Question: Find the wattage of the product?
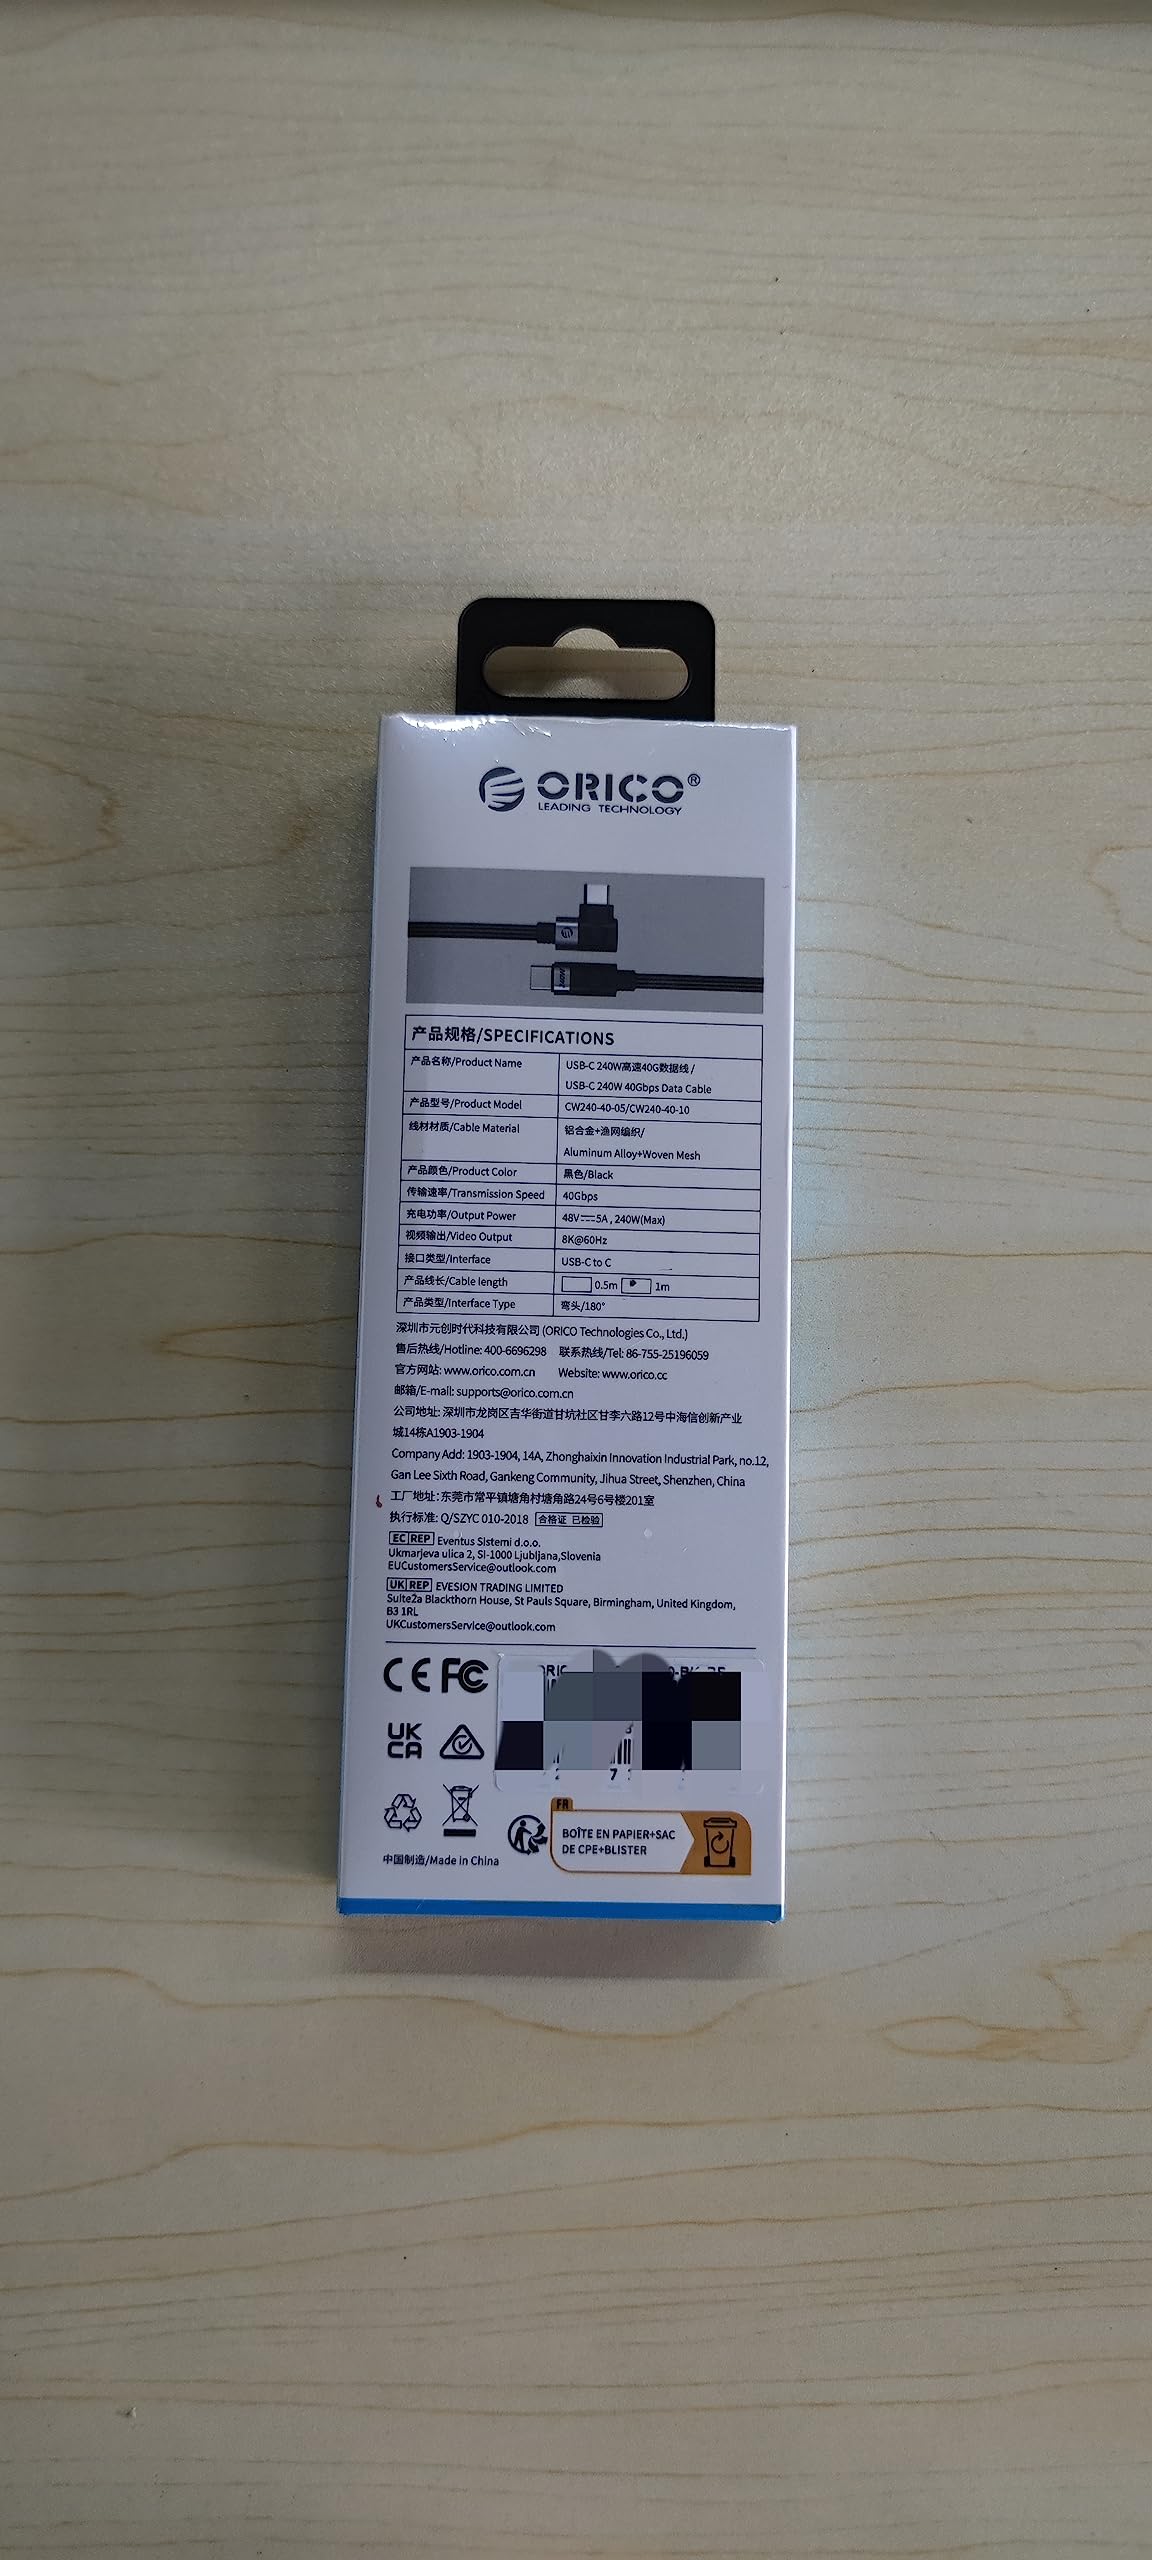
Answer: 240.0 watt